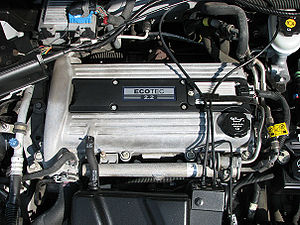
Pontiac Sunfire / Tekniske data
2,2-liters Ecotec-motor fra modelår 2003
Pontiac Sunfire var en lille mellemklassebil fra bilfabrikanten Pontiac, som i starten af 1995 afløste Sunbird.